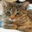
Label: cat